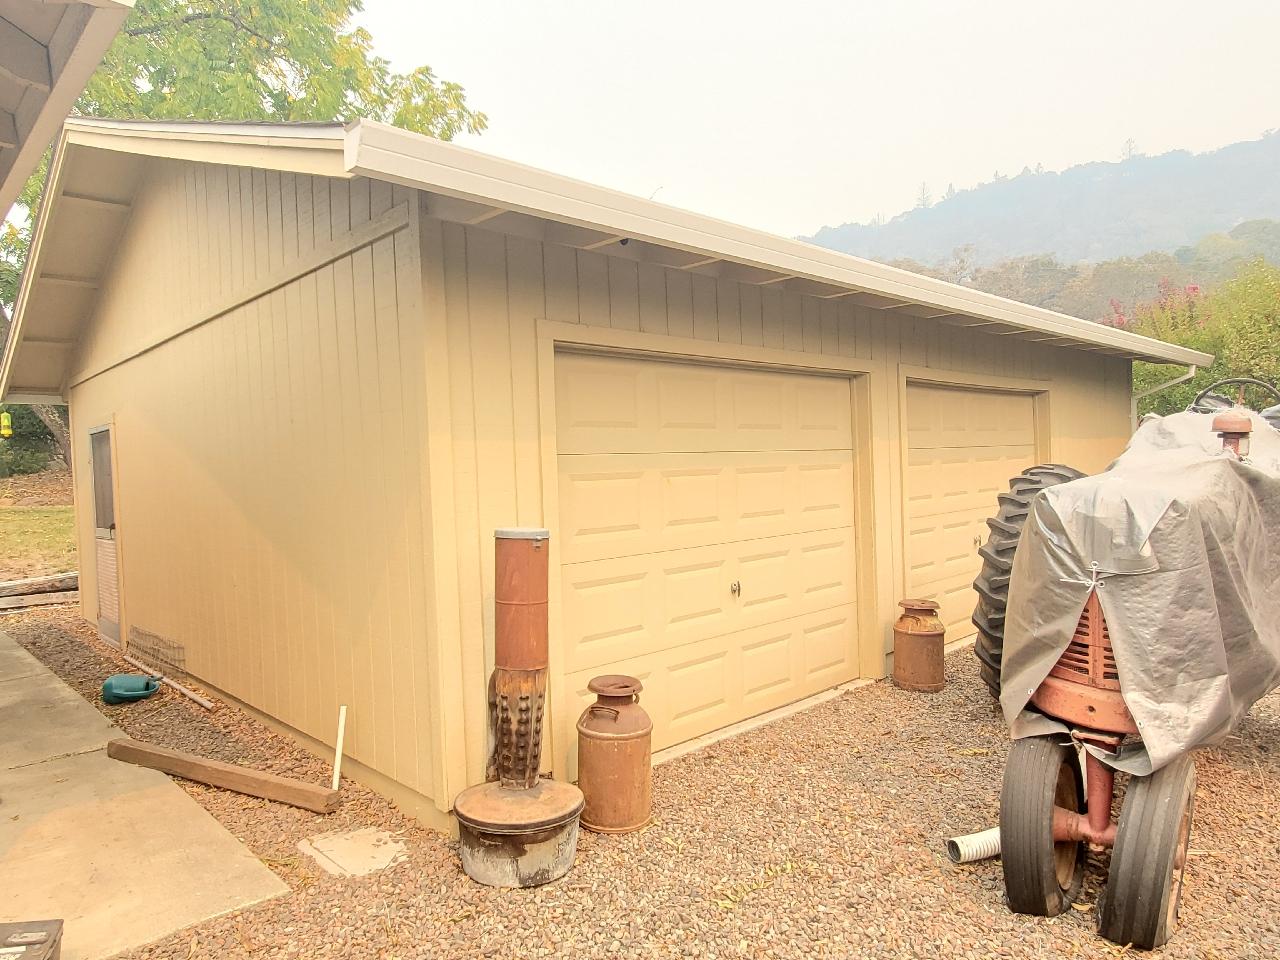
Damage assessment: no_damage